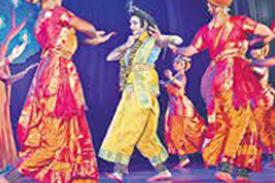
Dance form: kuchipudi